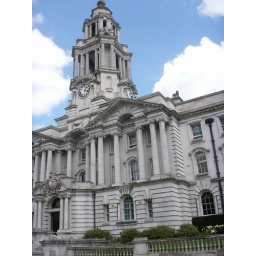
Correction: Stockport Town HallChurch tower near Stockport, Manchester, at least I think it is, it coudl be a council office